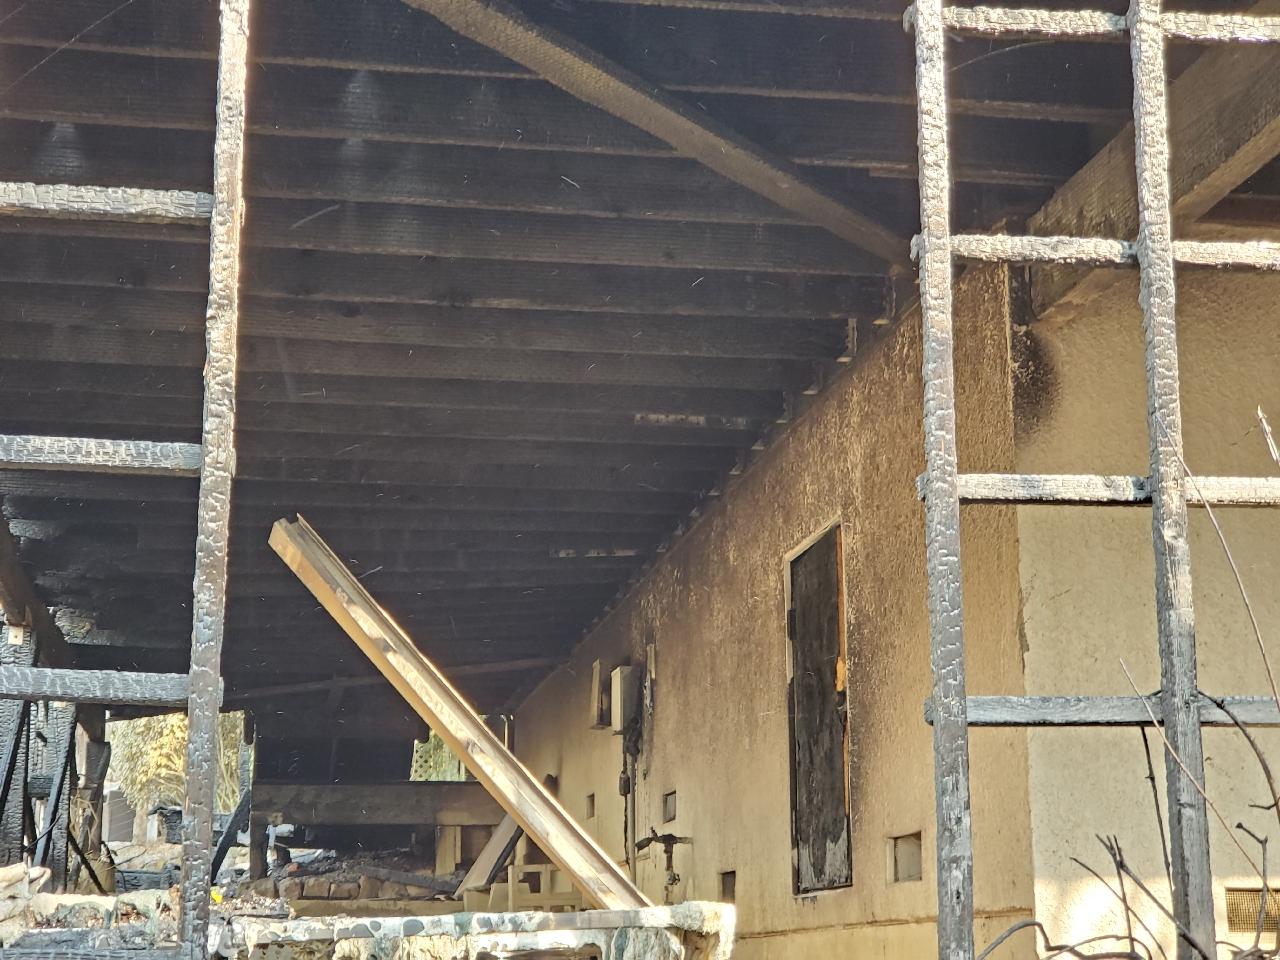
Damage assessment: major